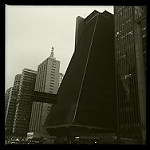
Scene: Outdoor